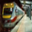
Label: train